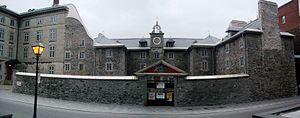
Le Vieux Séminaire de Saint-Sulpice, au 116 Notre-Dame Ouest, à Montréal. Construit en 1684 sur des plans de François Dollier de Casson.
Le vieux séminaire de Saint-Sulpice, aussi nommé le Vieux Séminaire de Montréal, est le plus vieil immeuble de l'arrondissement de Ville-Marie à Montréal, le seul survivant du XVIIᵉ siècle. Le corps central fut construit entre